History of the camera

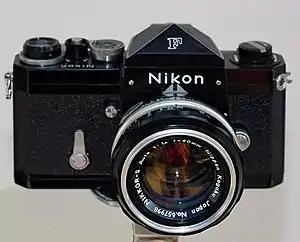
Nikon F of 1959 the first Japanese system camera

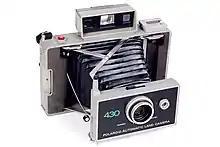
Polaroid Model 430, 1971

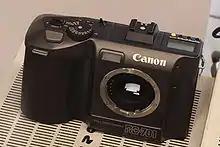
Canon RC-701, 1986

The first practical reflex camera was the Franke & Heidecke Rolleiflex medium format TLR of 1928. Though both single- and twin-lens reflex cameras had been available for decades, they were too bulky to achieve much popularity. The Rolleiflex, however, was sufficiently compact to achieve widespread popularity and the medium-format TLR design became popular for both high- and low-end cameras.